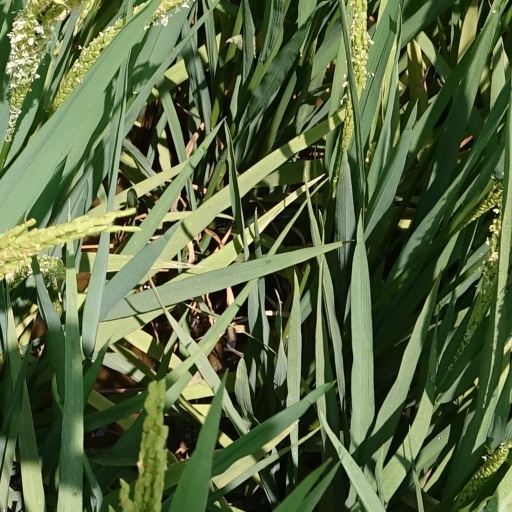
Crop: rice